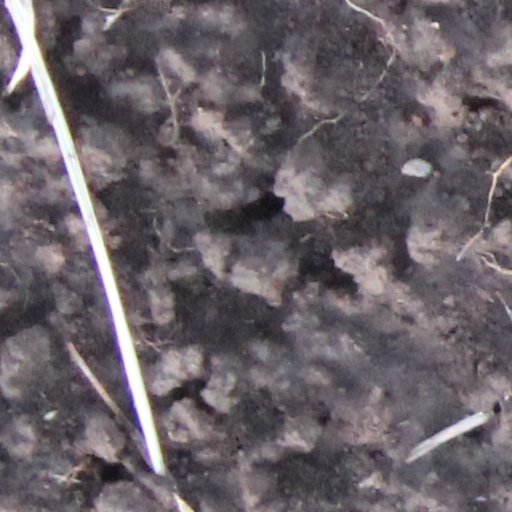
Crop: wheat